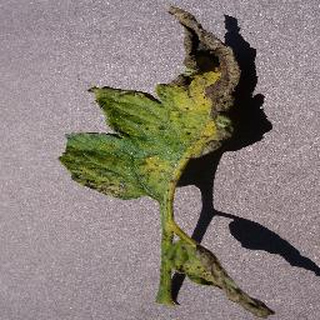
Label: tomato_septoria_leaf_spot